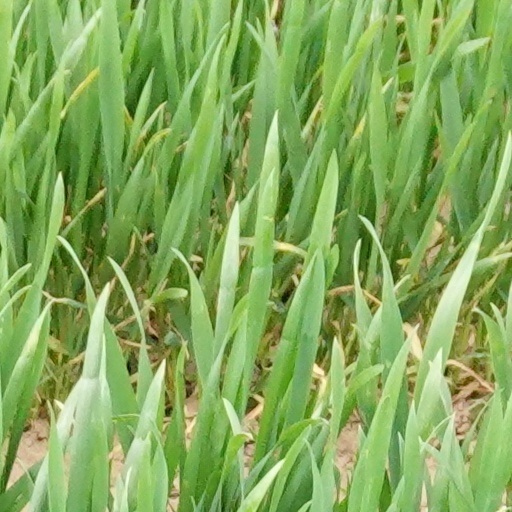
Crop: wheat